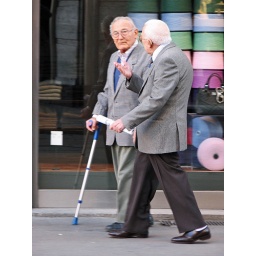
Two old italian men walking on a street in front of Benetton store in Milan, Italy